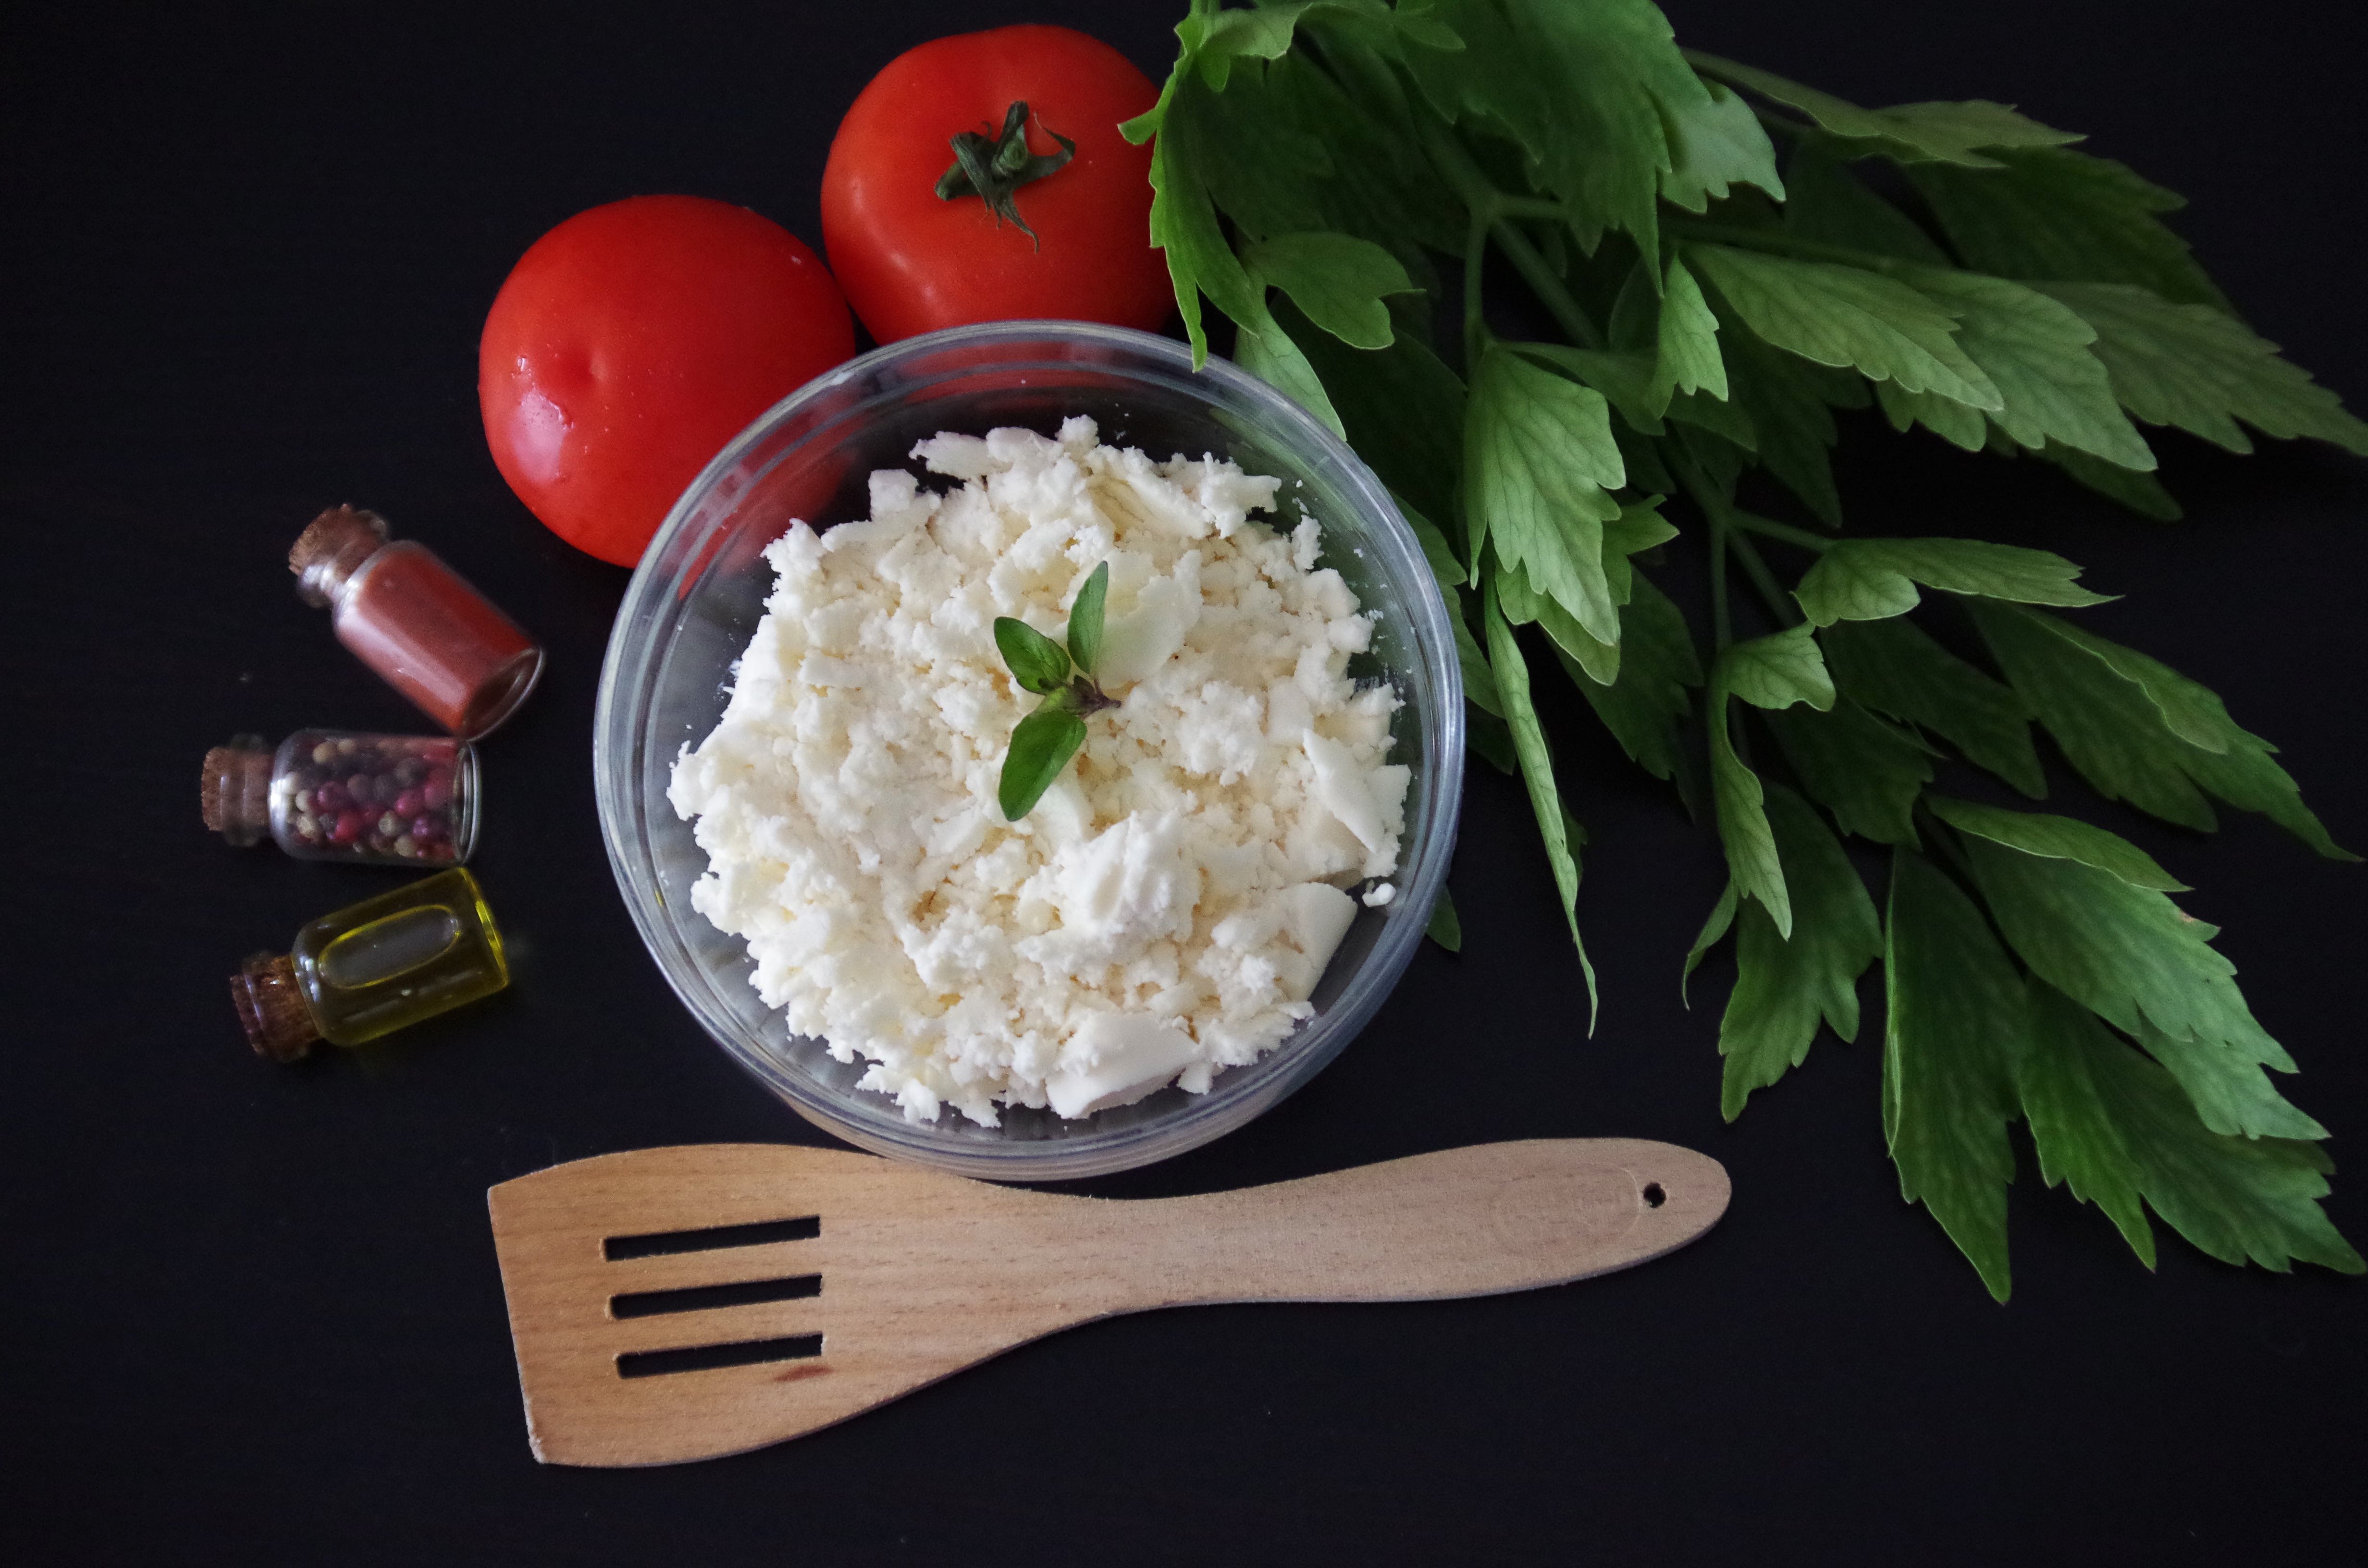
dish, meal, food, produce, fish, cuisine, rice, health, cheese, asian food, specialty, chalet, traditional, slovak, sheep cheese, steamed rice, bryndza, may bryndza